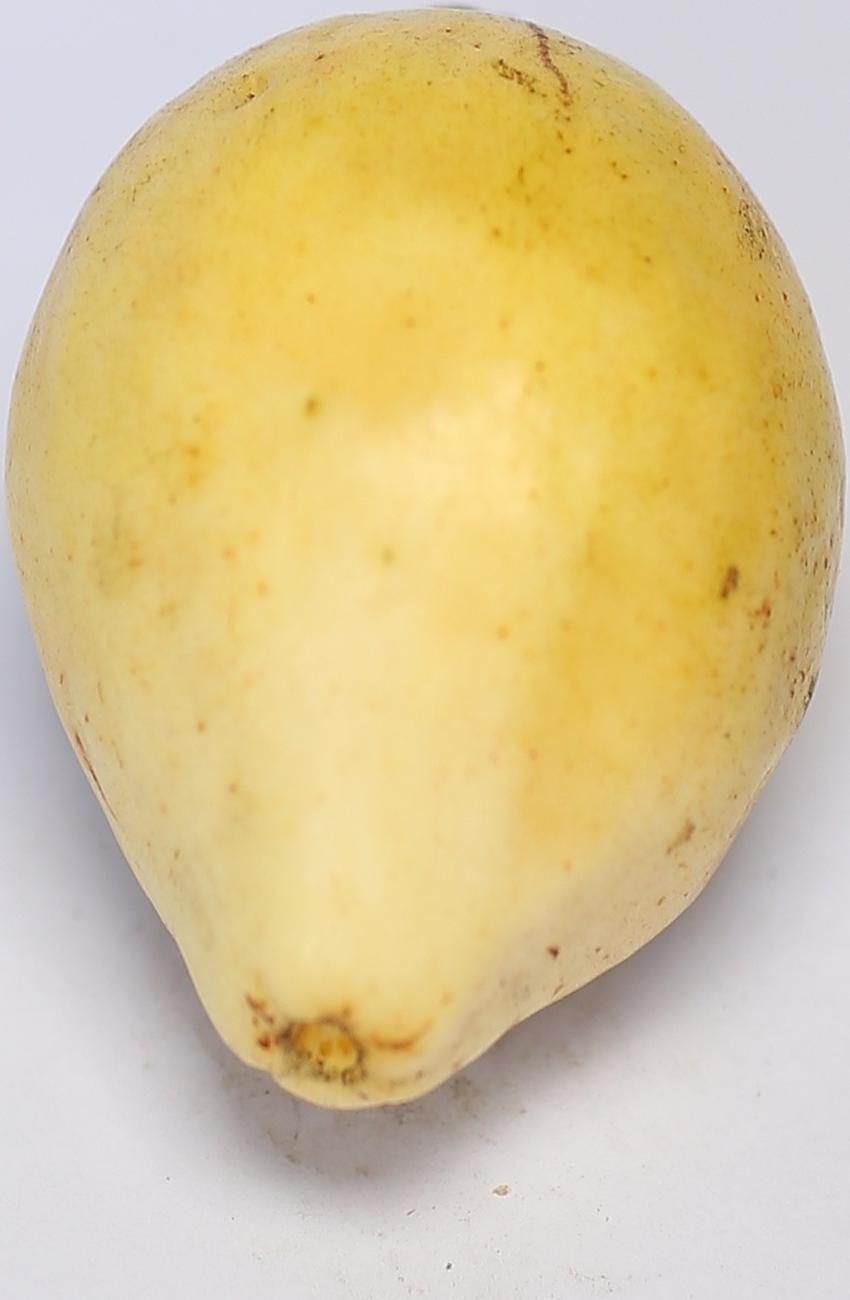
Maturity: ripe
Variety: riyali